Newton, Iowa

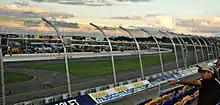
An image from the grandstand at Iowa Speedway.

In 1919, E.H. Maytag, the son of Maytag Appliance company founder F.L. Maytag, purchased a single Holstein cow to provide fresh clean milk to his children. Upon E.H.’s death in 1940, his sons Fred and Robert Maytag assumed leadership of the farms and Fred pursued his idea of creating a uniquely American blue cheese made from cow's milk. Maytag Dairy Farms collaborated with Iowa State University to pioneer the first great American blue cheese that could compete with classic European cheeses such as Roquefort made from sheep's milk. The cheese plant and caves were completed a year later and the first wheels of Maytag Blue Cheese were formed in October 1941. 77 years after Fred made the first wheels of Maytag Blue Cheese, the leadership of the company is transitioning to his grandchildren—the great-grandchildren of E.H. Maytag.